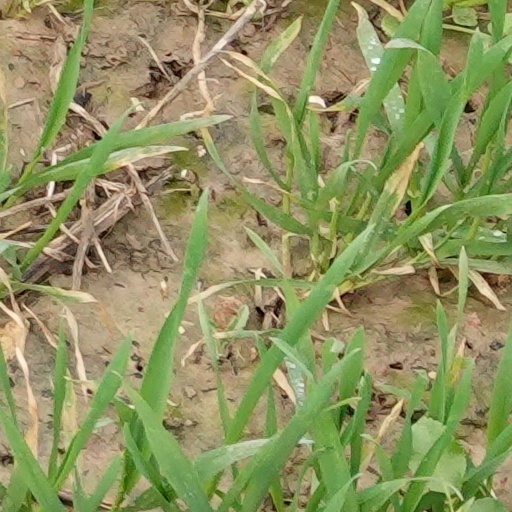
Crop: wheat